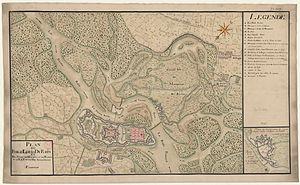
Plan du Fort Louis du Rhin et des Isles du Marquisat de Baden avec le poste de Sellingen.
Fort-Louis est une commune française située dans le département du Bas-Rhin, en région Grand Est.